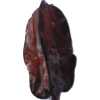
Label: carambola